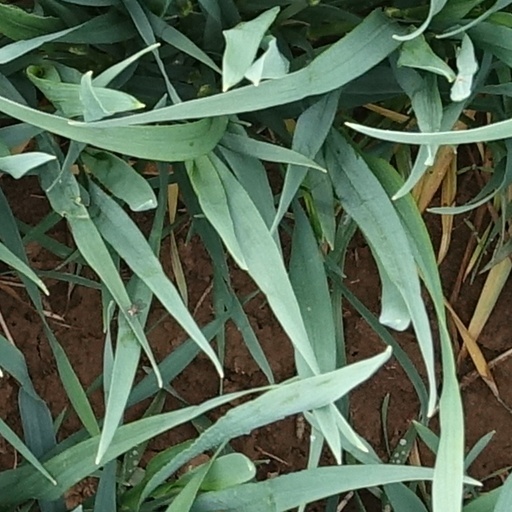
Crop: wheat